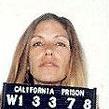
Age: 49